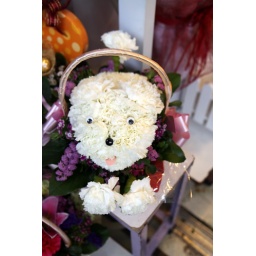
I visited the flower market yesterday and found a great photographic opportunity. Granted, it's a little cliche.Taken in Mongkok.